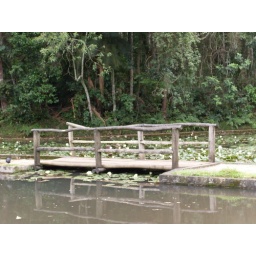
bridge over garden lake